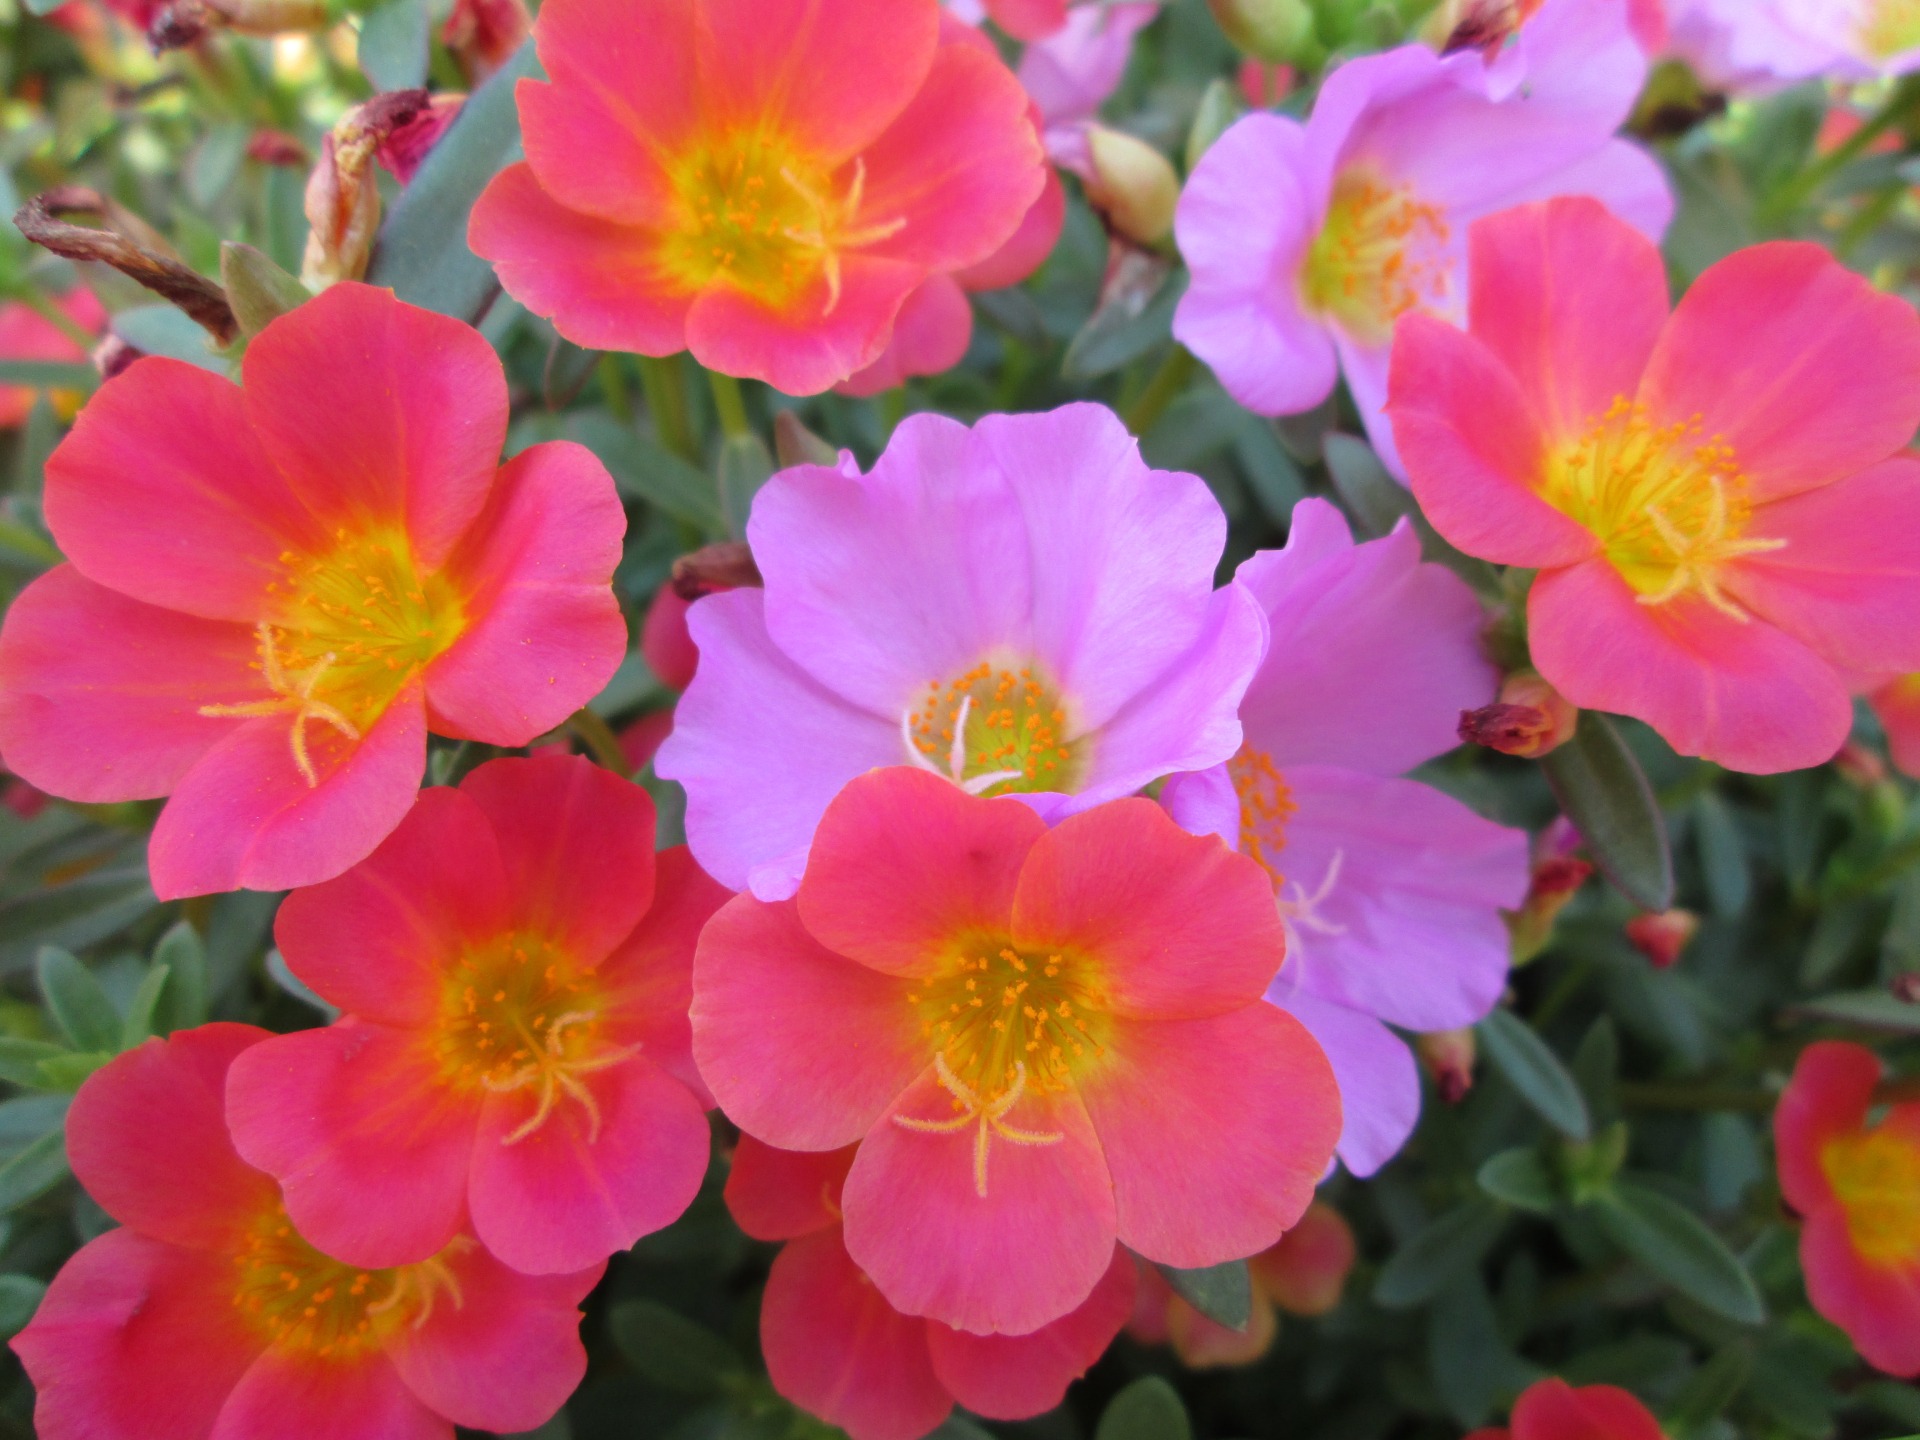
plant, flower, purple, petal, red, park, garden, flowering plant, annual plant, land plant, garden cosmos